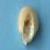
Maize quality: Bad